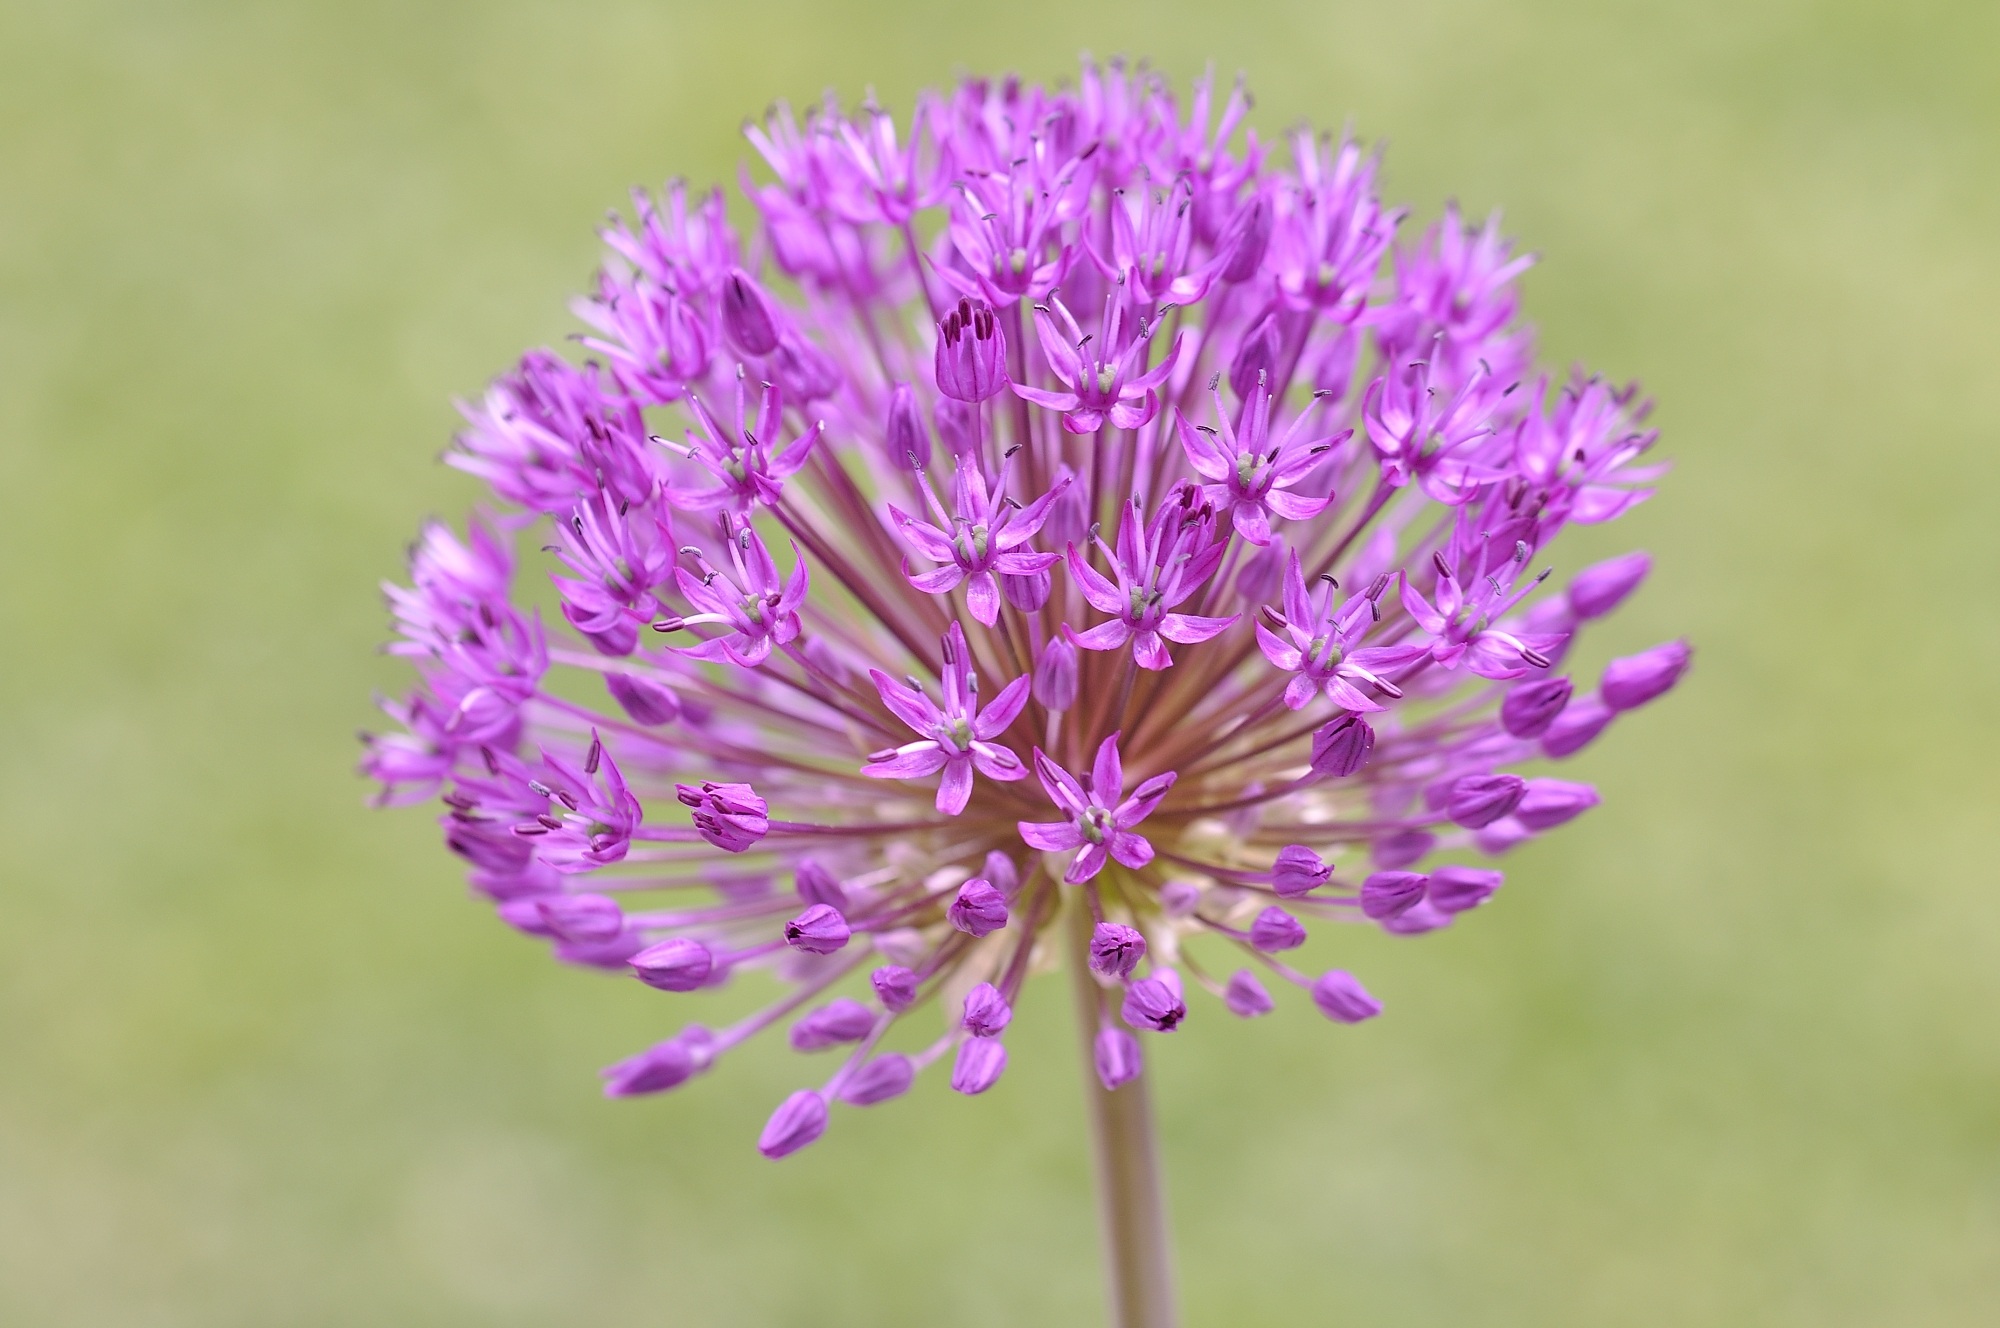
nature, plant, flower, purple, food, herb, produce, vegetable, garden, close, flora, wildflower, flowers, violet, chives, flowering plant, ornamental onion, ball leek, land plant, onion genus, english lavender